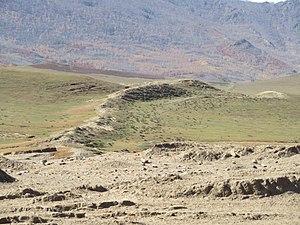
Cette liste regroupe les principaux sites historiques et culturels majeurs protégés au niveau national par l'administration d'état chargée du patrimoine culturel en Chine pour la région autonome de Mongolie-Intérieure. Actuellement, elle ne reprend que les cinq premières listes. Une sixième et une septième liste ont été publiées en 2006 et en 2013 avec de nombreux sites supplémentaires.